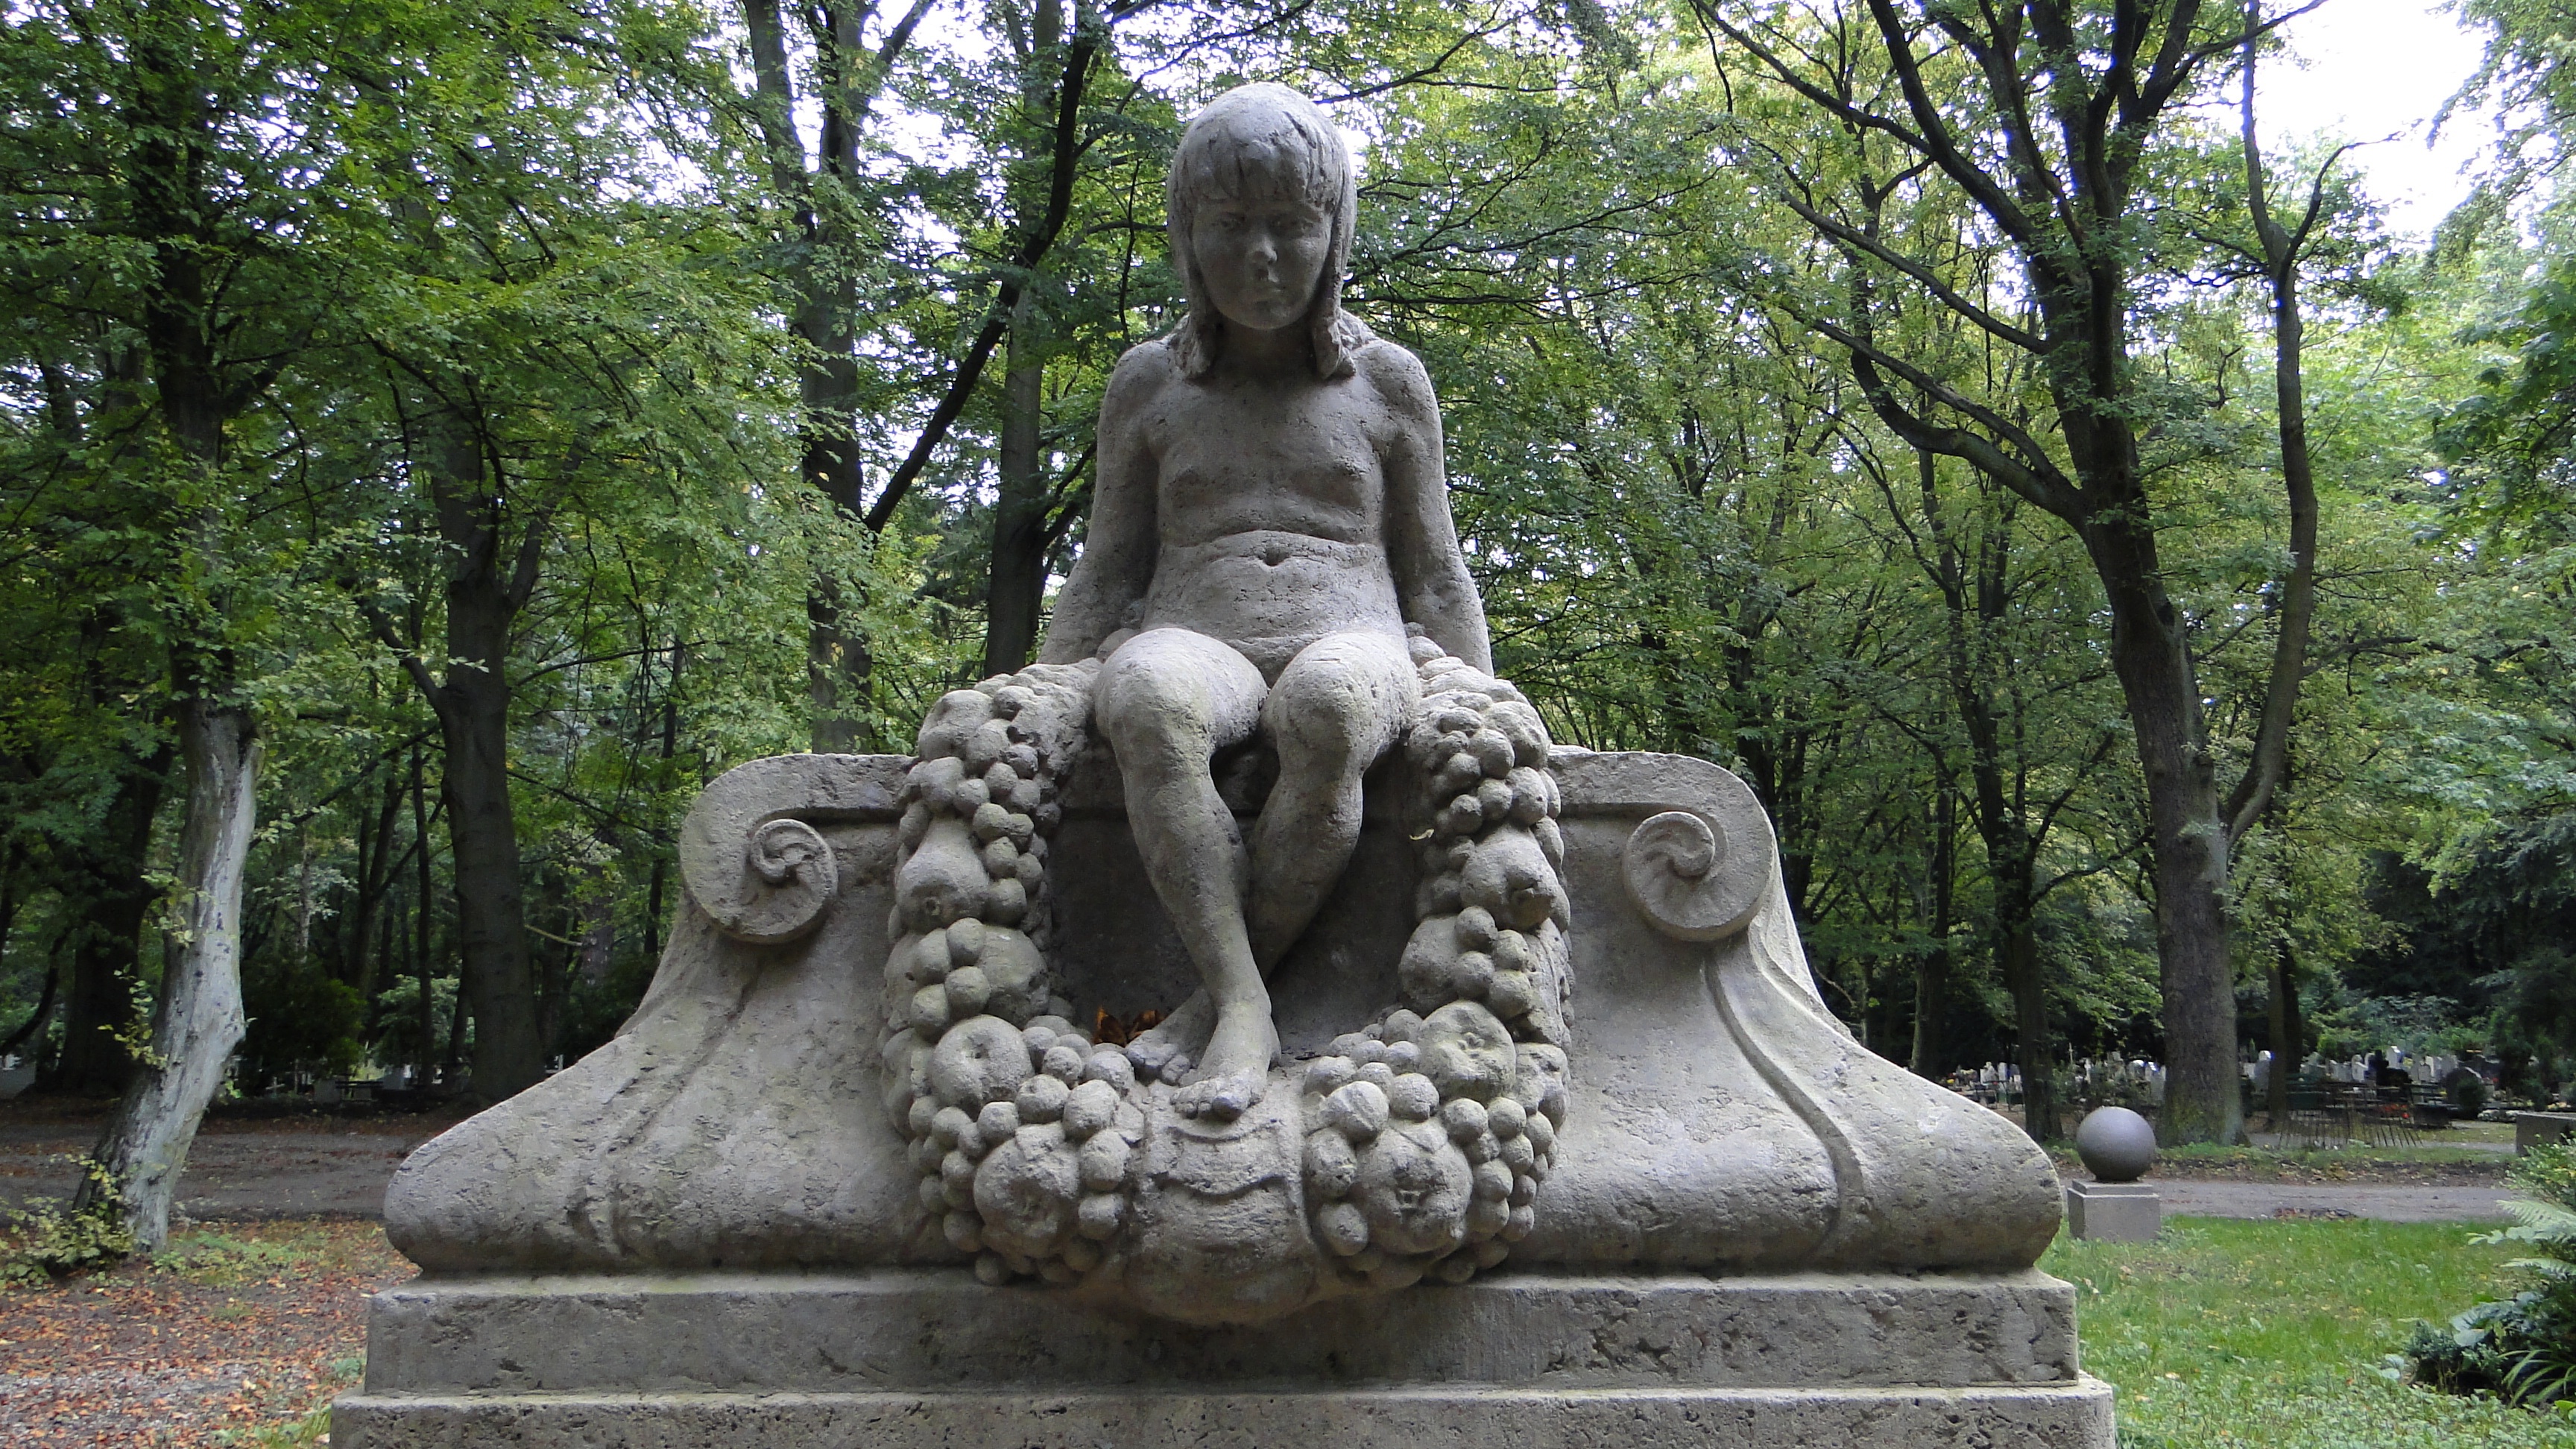
monument, statue, religion, garden, sculpture, art, figure, temple, faith, carving, character, stone carving, the little girl